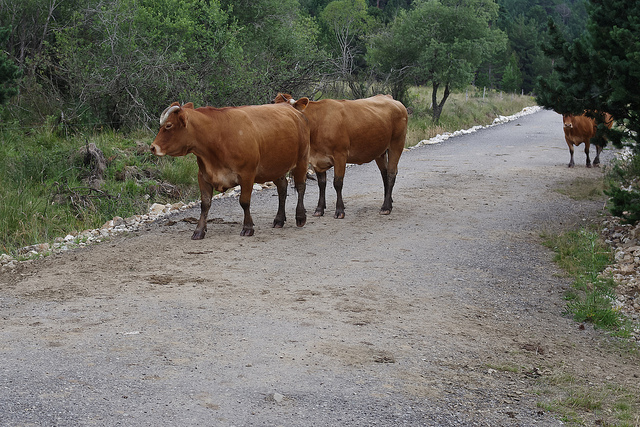
user: Given an image and a question. Answer the question in a short answer. Question: What animal is this? Short Answer:
assistant: cow